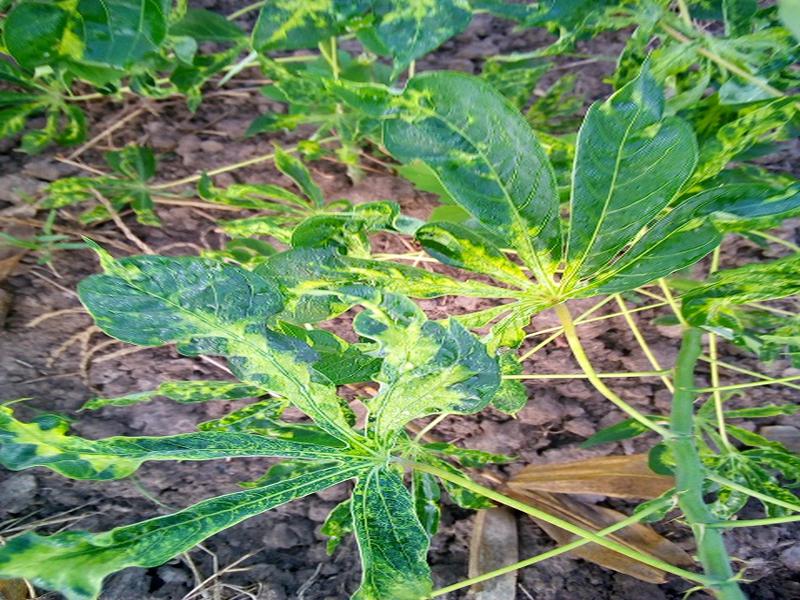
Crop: cassava
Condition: mosaic_disease